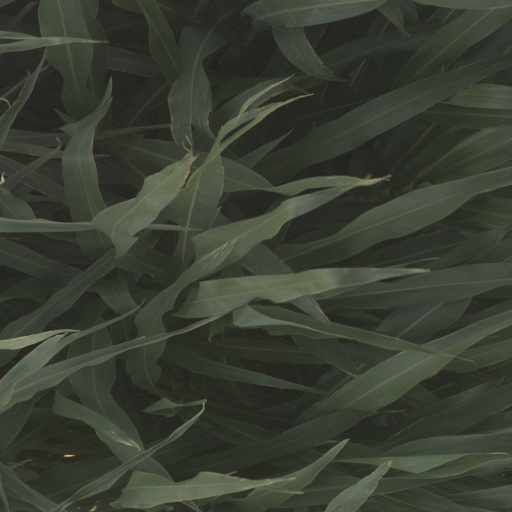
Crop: sorghum